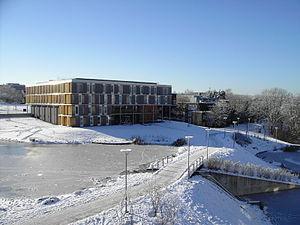
L'université de Stuttgart est une institution d'enseignement supérieur à Stuttgart avec une prédominance des filières scientifiques. Toutefois, elle propose également comme les autres universités allemandes des filières de langues, d'arts et de lettres.